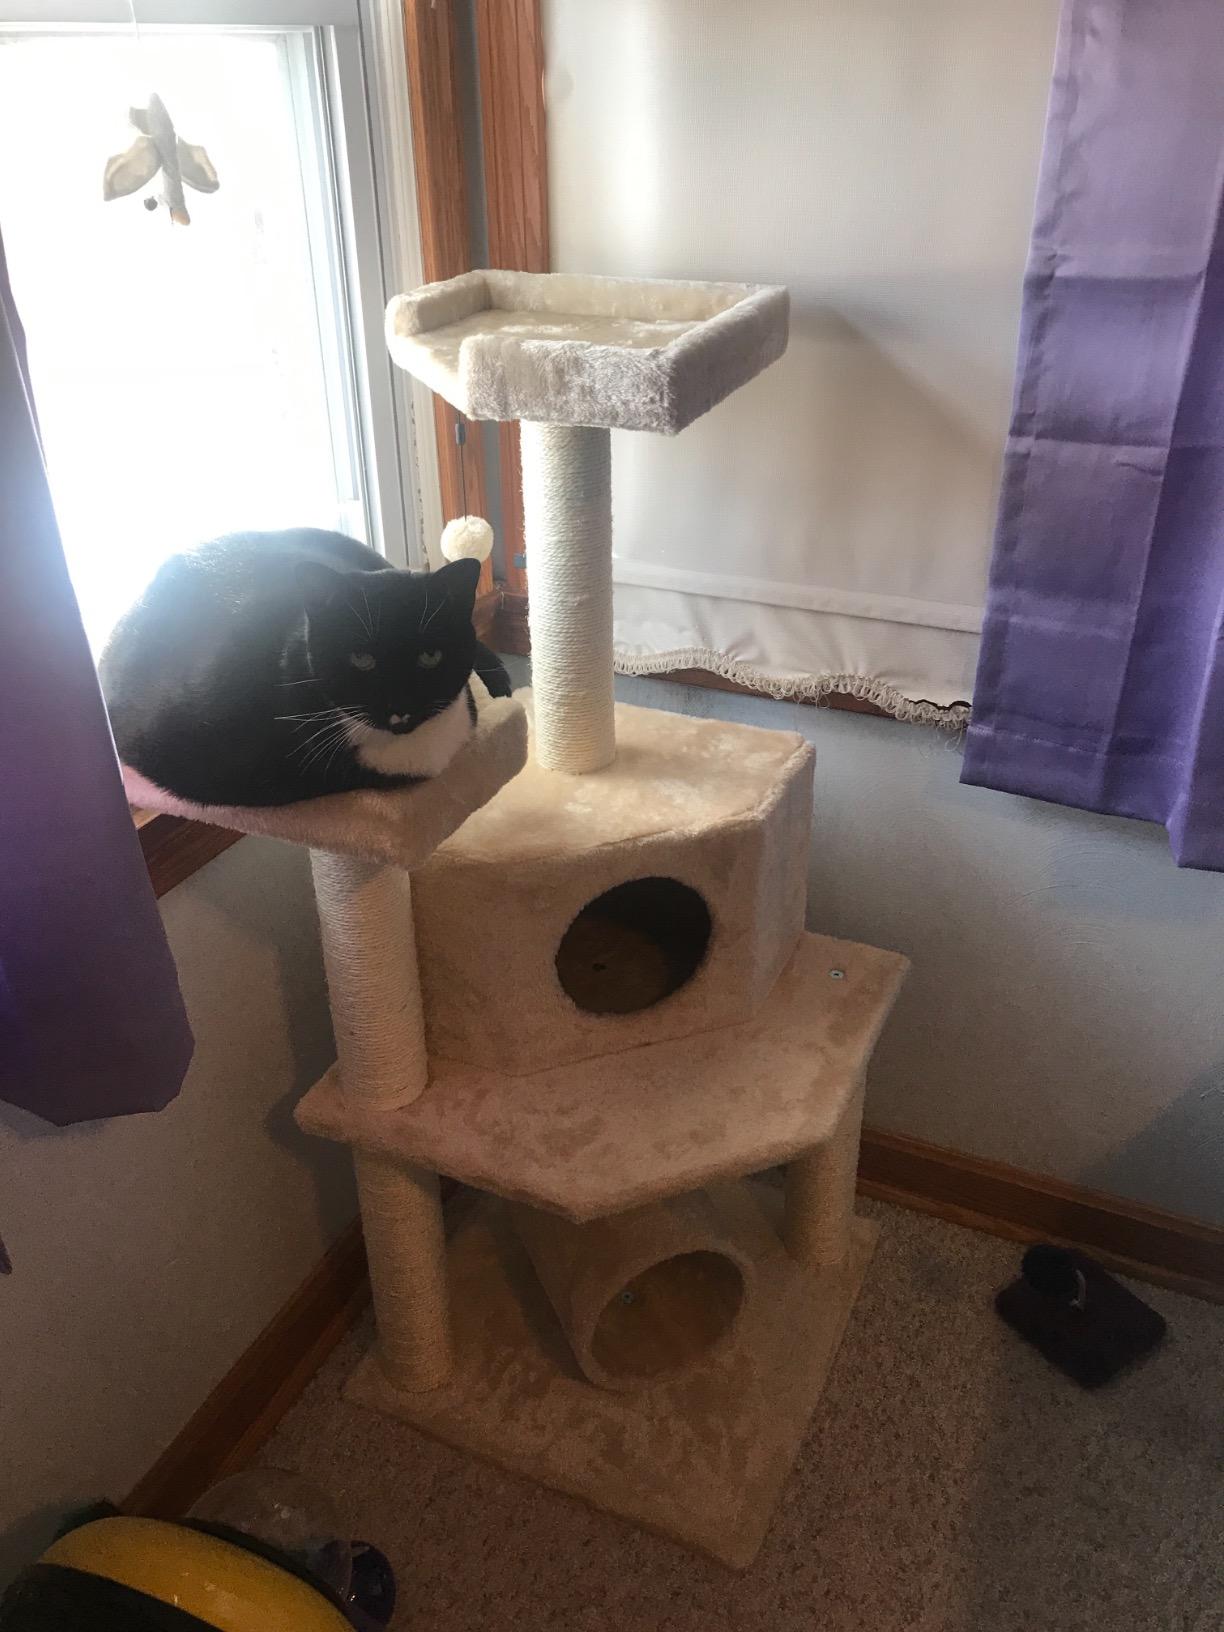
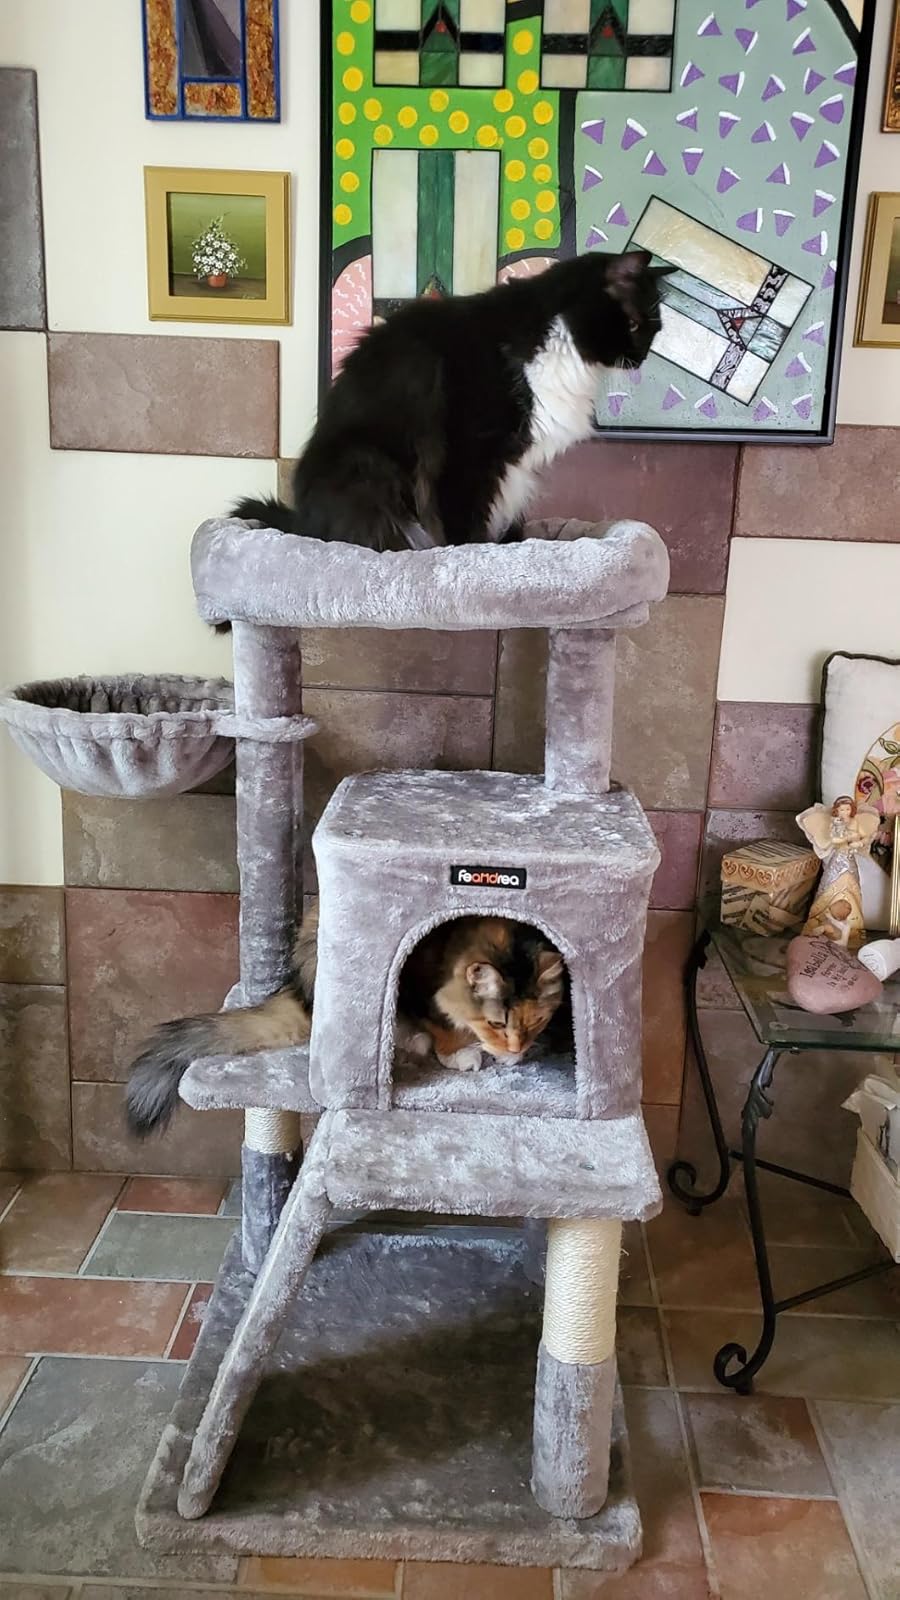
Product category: items_cat tree
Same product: no